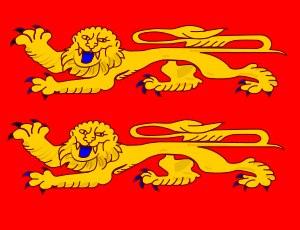
Le drapeau normand est un emblème non officiel de la Normandie, province historique française.